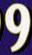
Number: 9